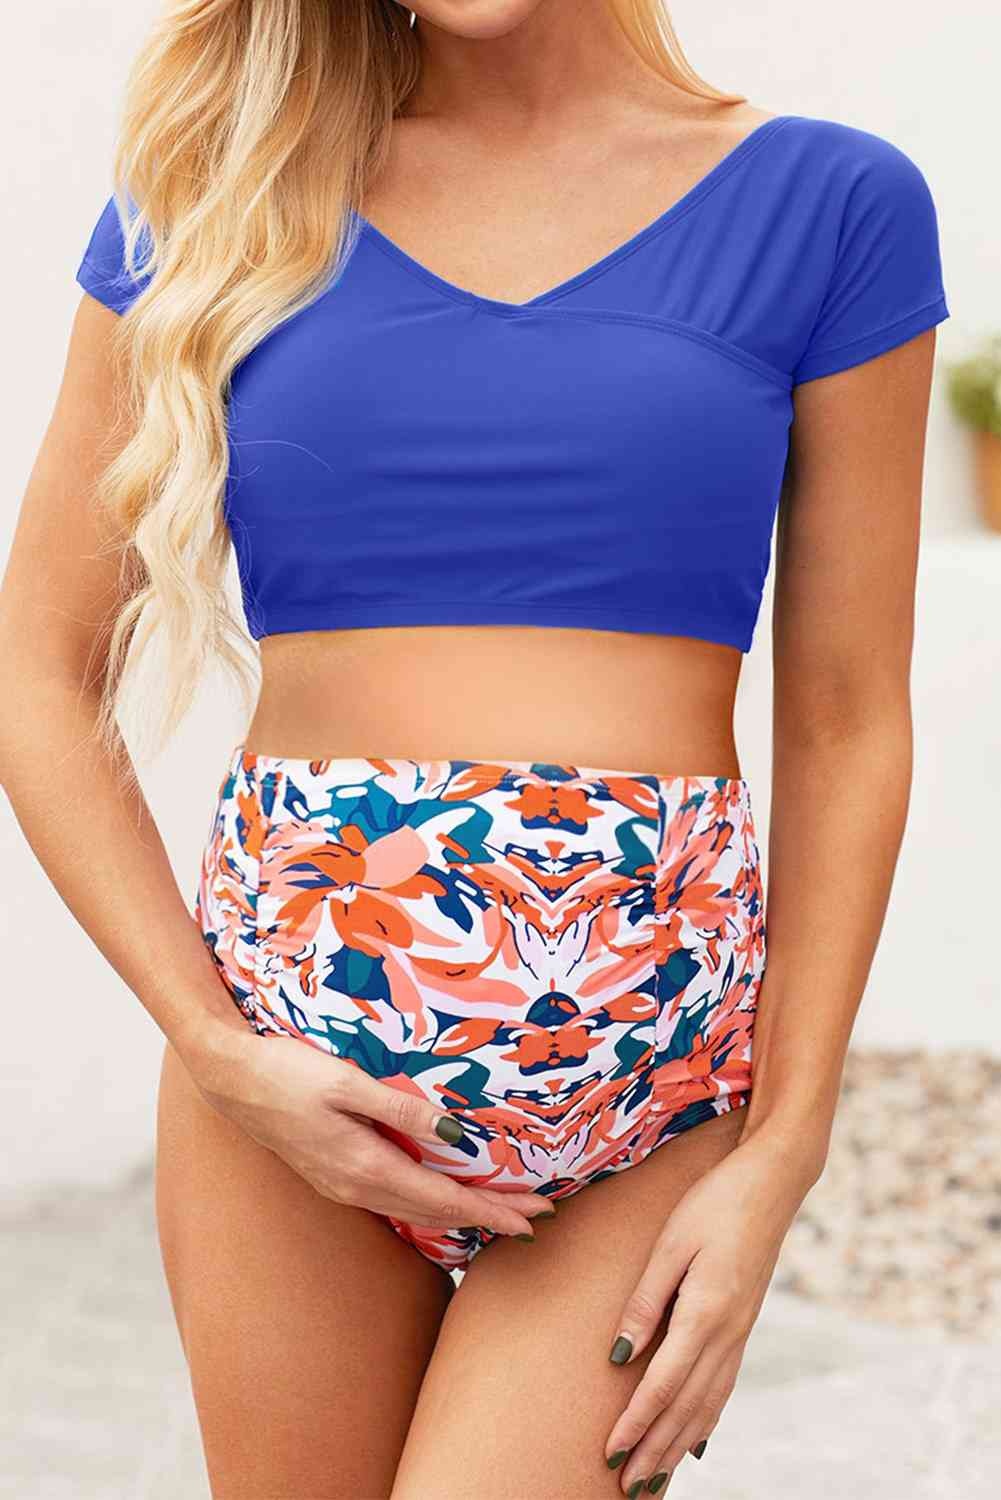
Floral Two-Tone Two-Piece Maternity Swimsuit
Top type: No underwire Chest pad: Removable padding Pattern type: Multicolored Style: Outdoors, Beach Features: Basic style Neckline: V-neck Sleeve length: Short sleeves Material composition: 82% nylon, 18% spandex Stretch: Moderate stretch Care instructions: Machine wash cold. Tumble dry low. Imported Product measurements: S: bust 30 in, waist 26 in, hip 31 in M: bust 31 in, waist 27 in, hip 33 in L: bust 34 in, waist 30 in, hip 36 in XL: bust 37 in, waist 33 in, hip 39 in
Brand: Trendsi
Category: Apparel & Accessories > Clothing > Maternity Clothing > Maternity Swimwear